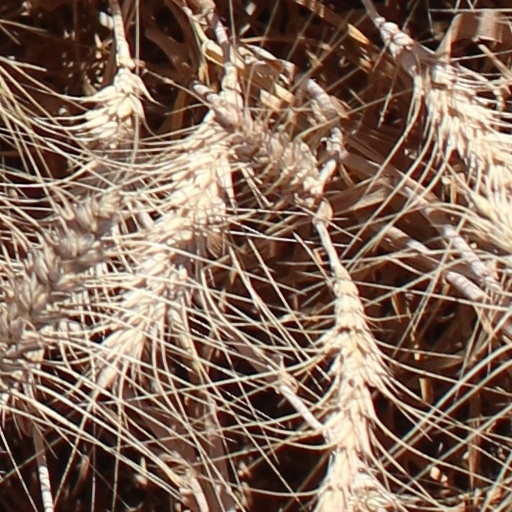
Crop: wheat